Henriette Pauss

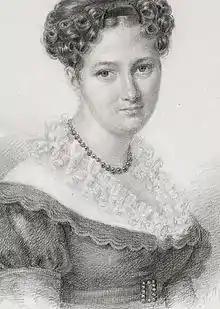
Her mother Henriette Wegner (née Seyler) was a co-owner of Berenberg Bank and a granddaughter of the theatre director Abel Seyler

She was born at Frogner Manor and was the youngest daughter of the mining magnate Benjamin Wegner and the philanthropist Henriette Wegner (née Seyler). Her parents moved to Norway from Germany in the early 1820s; her father was a co-owner and managing director of Blaafarveværket, owner of Frogner Manor and co-owner of Hassel Iron Works, Hafslund Manor and the timber company of Juel, Wegner & Co. Her grandparents were the Hamburg banker L.E. Seyler and Anna Henriette Gossler, for whom she was named. Her mother was a co-owner of her family's bank, Berenberg Bank, and a granddaughter of the Swiss theatre director Abel Seyler.